Harrison Central School District

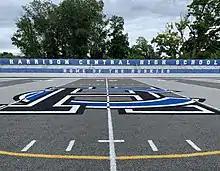
Harrison Central High School athletic field

Harrison Central School District is a public school district serving the town and village of Harrison, New York in Westchester County, New York. It operates one high school, Harrison High School, one middle school, Louis M. Klein Middle School and four elementary schools, Purchase, Parsons, Harrison Avenue School (HAS), and Prestons.